Rhun ap Iorwerth

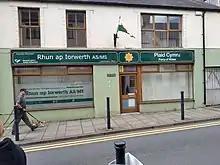
Rhun ap Iorwerth's office in Llangefni

In July 2022, he announced his candidacy to become Plaid Cymru's prospective parliamentary candidate in Ynys Môn for the 2024 United Kingdom general election. In October 2023 he was replaced as candidate by Llinos Medi.